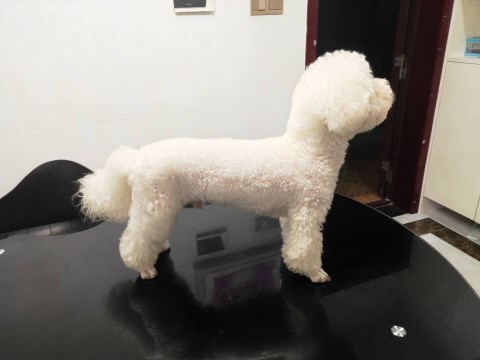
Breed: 3083-n000117-Bichon_Frise